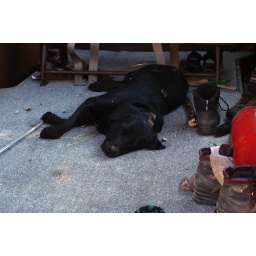
Firends black dog in the back of a red van.